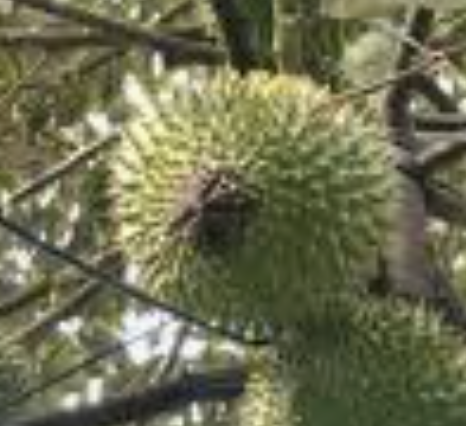
Label: fruit_rot